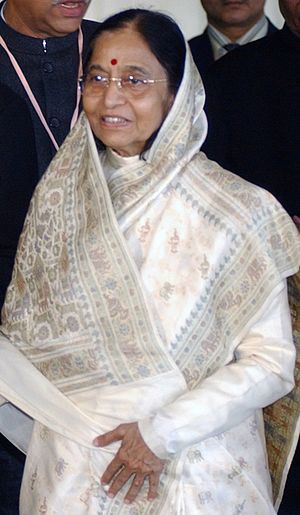
Pratibha Patil
Pratibha Patil er en indisk politiker, der var den første kvindelige præsident i Indien fra 2007 til 2012. Hun var fra 8. november 2004 guvernør i delstaten Rajasthan. Pratibha Patil efterfulgte Abdul Kalam på posten. Patil er medlem af Indian National Congress.